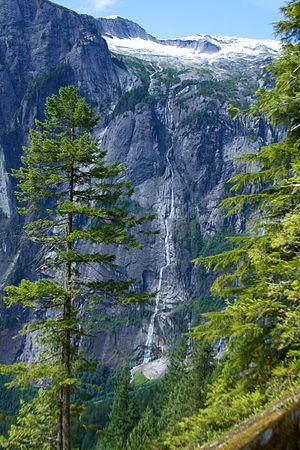
Les chutes James Bruce, en anglais James Bruce Falls, sont les plus hautes chutes d'eau du Canada et les huitièmes du monde.
Une chute d'eau, une cascade ou une cataracte est un écoulement aérien de cours d'eau soit vertical soit abrupt le long d'une série de parois très pentues, avec un dénivelé souvent important.